Om Raut

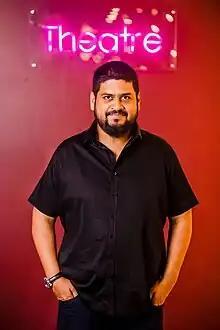
Raut in 2022

Om Raut (born 21 December 1981) is an Indian film director, writer, former child actor and producer. He has received the 68th National Film Awards for Best Popular Film for the film "Tanhaji". He received Maharashtra State Awards for his 2015 film "".